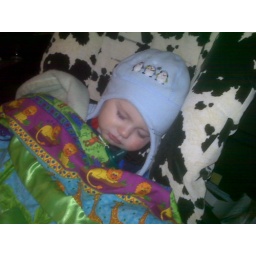
Sleepy boy in his car seat.